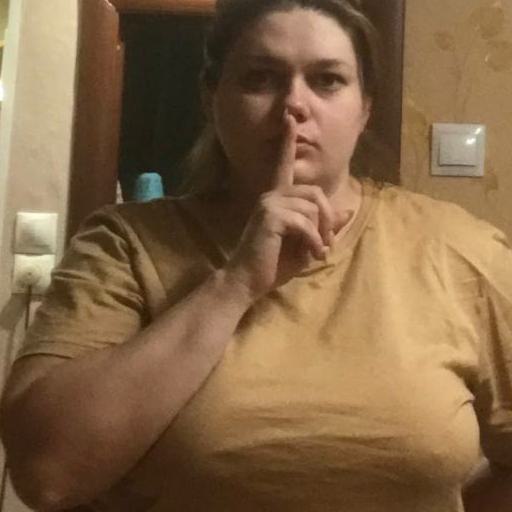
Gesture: mute